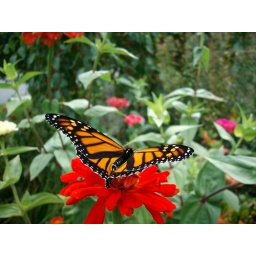
Another photo of the same monarch butterfly in one of the other flower gardens at the Holly Hill Inn in Poultney VT.